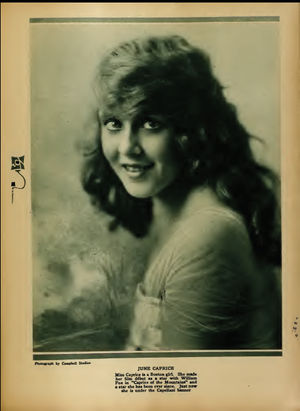
June Caprice est une actrice américaine née le 19 novembre 1895 à Arlington, Massachusetts, décédée le 9 novembre 1936 à Los Angeles.